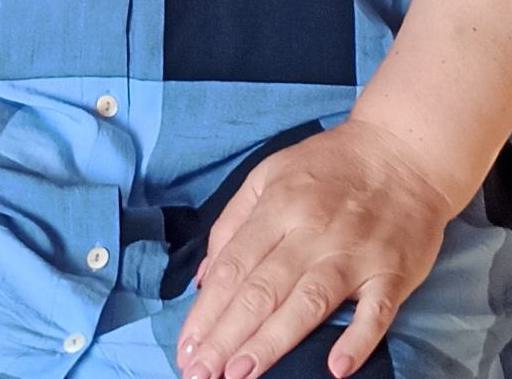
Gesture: no_gesture